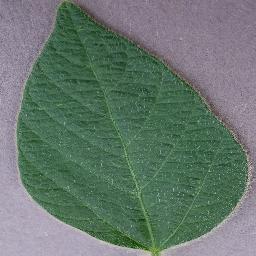
Label: Soybean___healthy